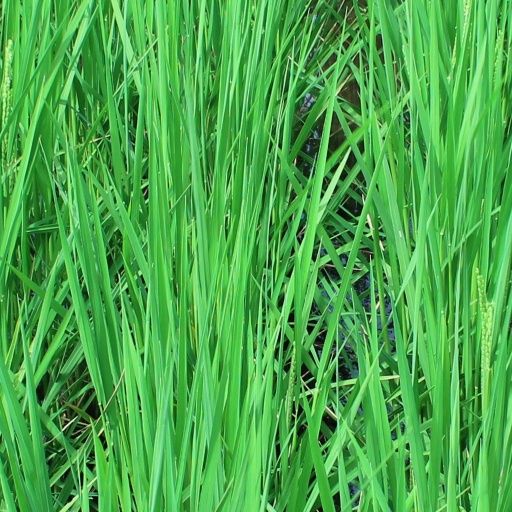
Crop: rice